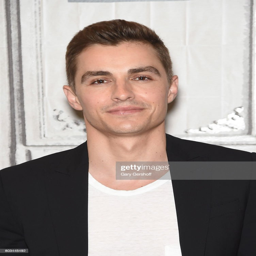
actor visits the build series to discuss the new film .